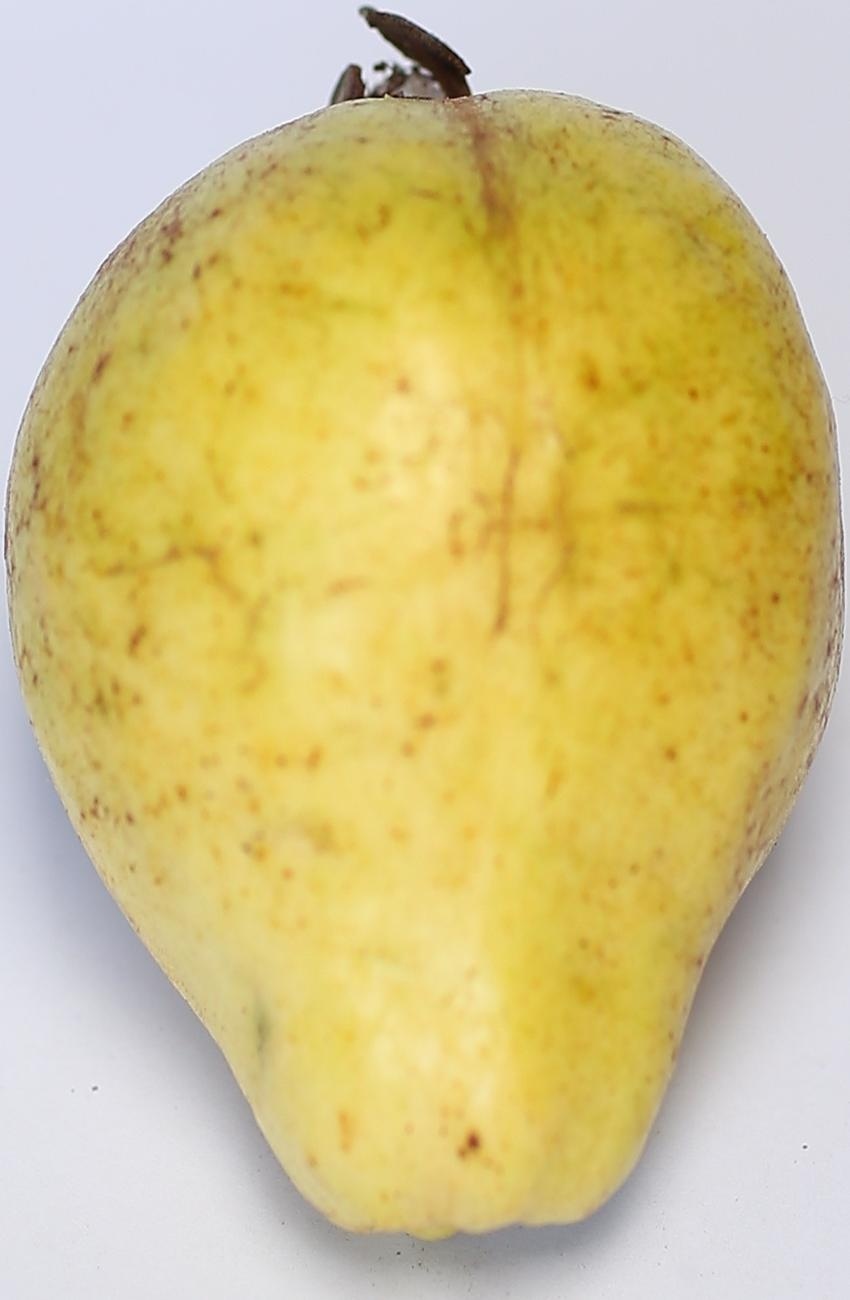
Maturity: ripe
Variety: thadhrami